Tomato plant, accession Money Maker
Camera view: vertical (180 deg); turntable rotation: 210 degrees
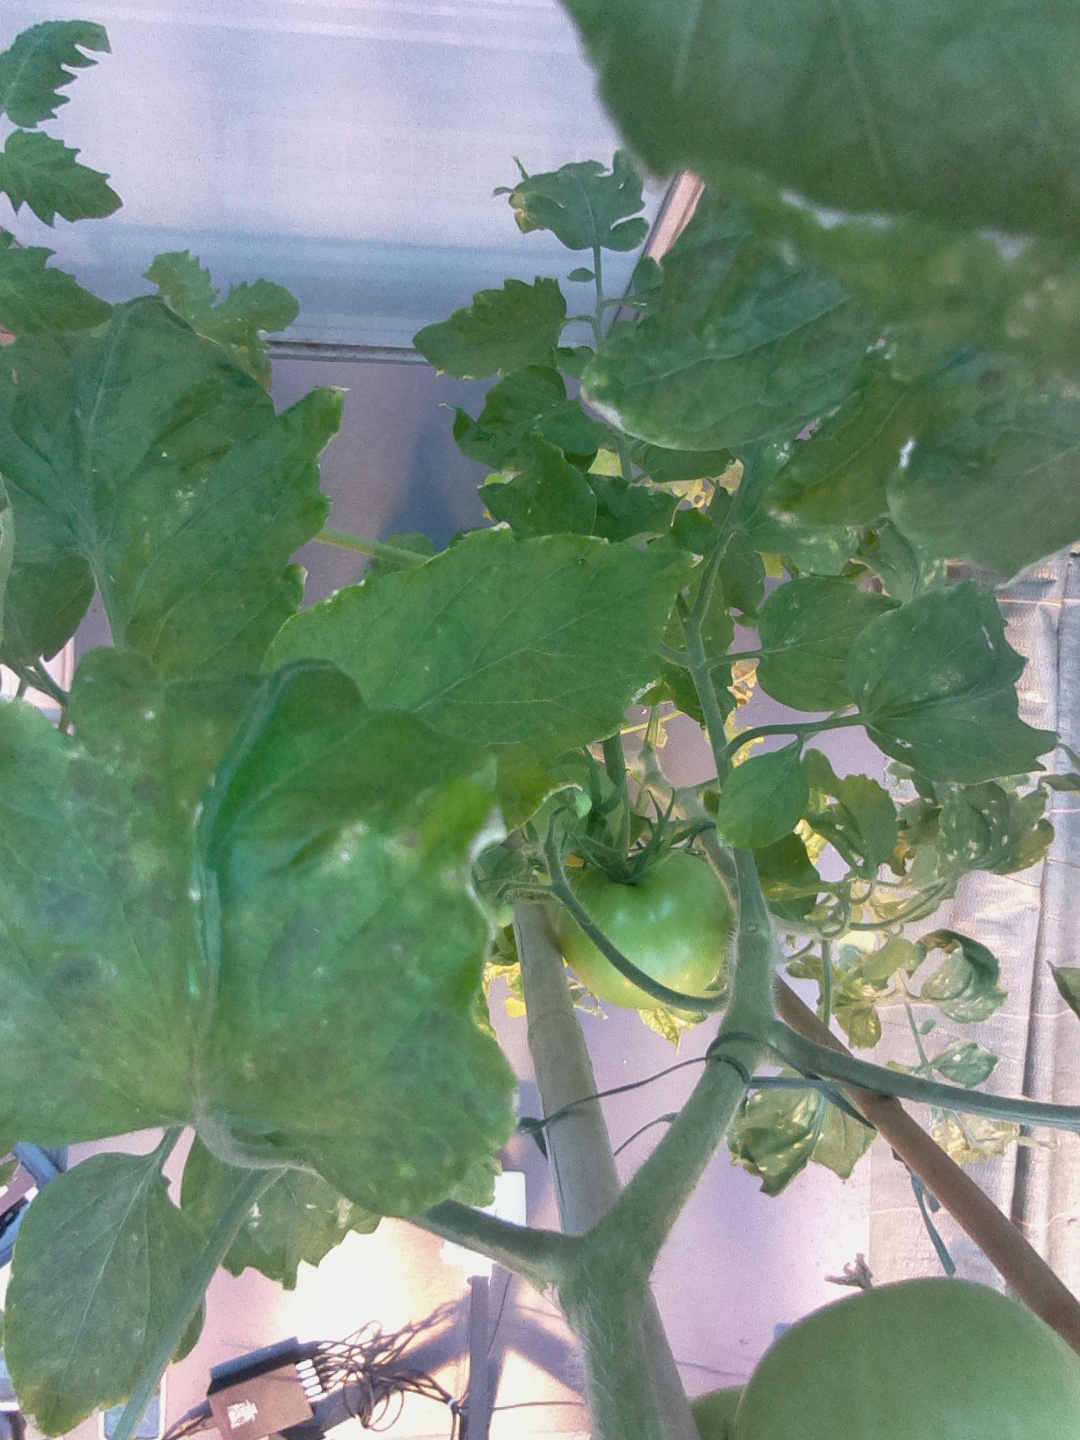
BBCH growth stage 76: 60%-70% of final fruit size